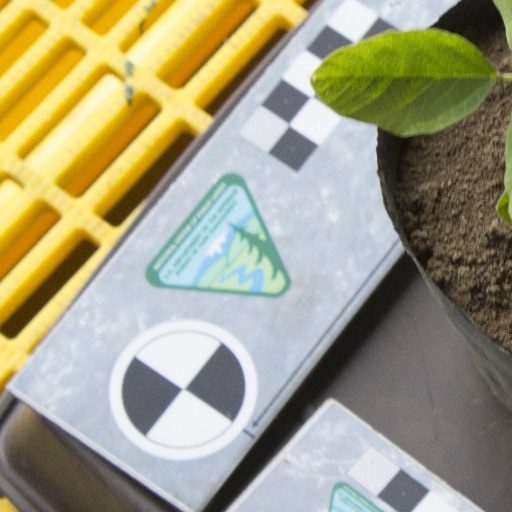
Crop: soybean